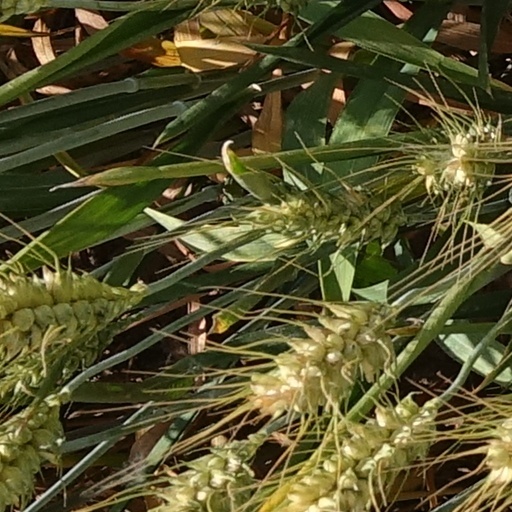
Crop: wheat